Sky position (RA, Dec in degrees): 193.501, 8.446
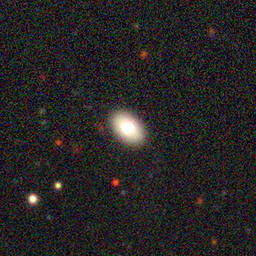
Galaxy morphology: In-between Round Smooth Galaxies